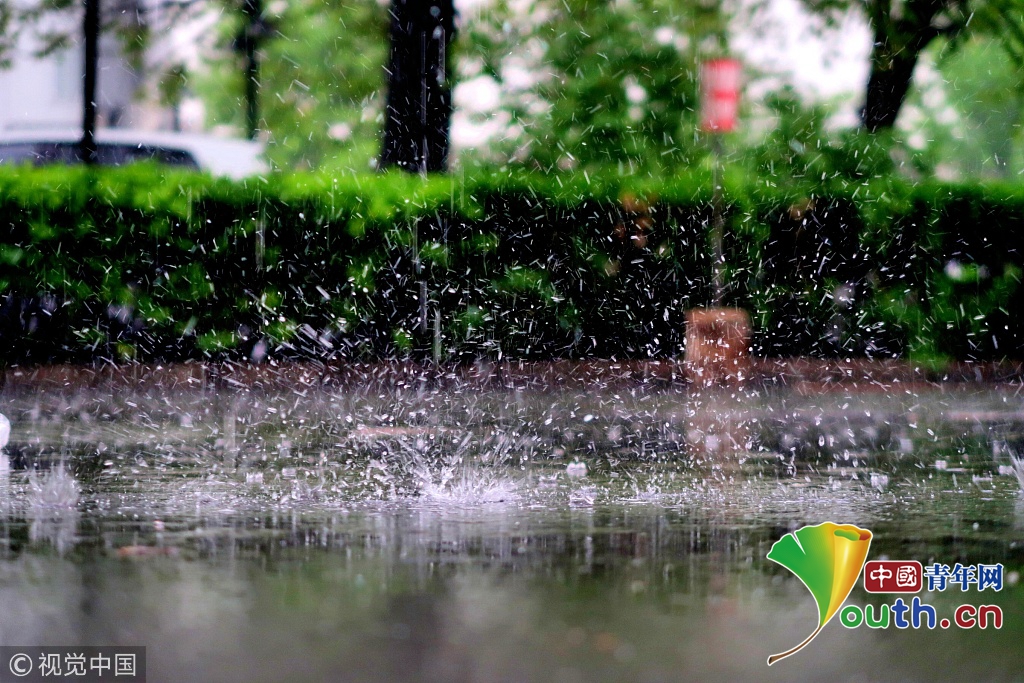
Weather: rain or strom